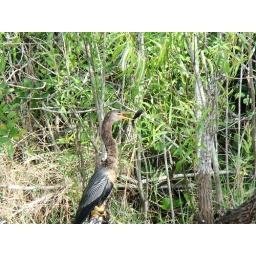
A female American Anhinga with a fish in his meal, yum!